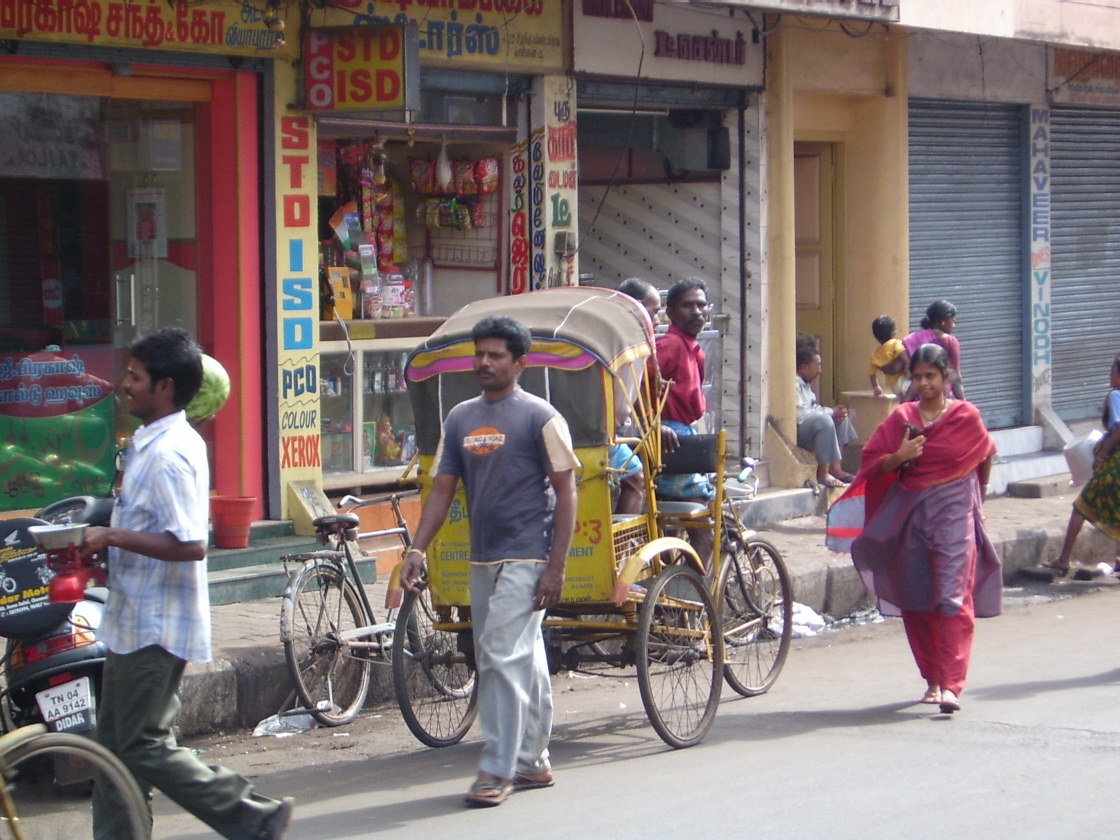
SAMSUNG DIGIMAX 420